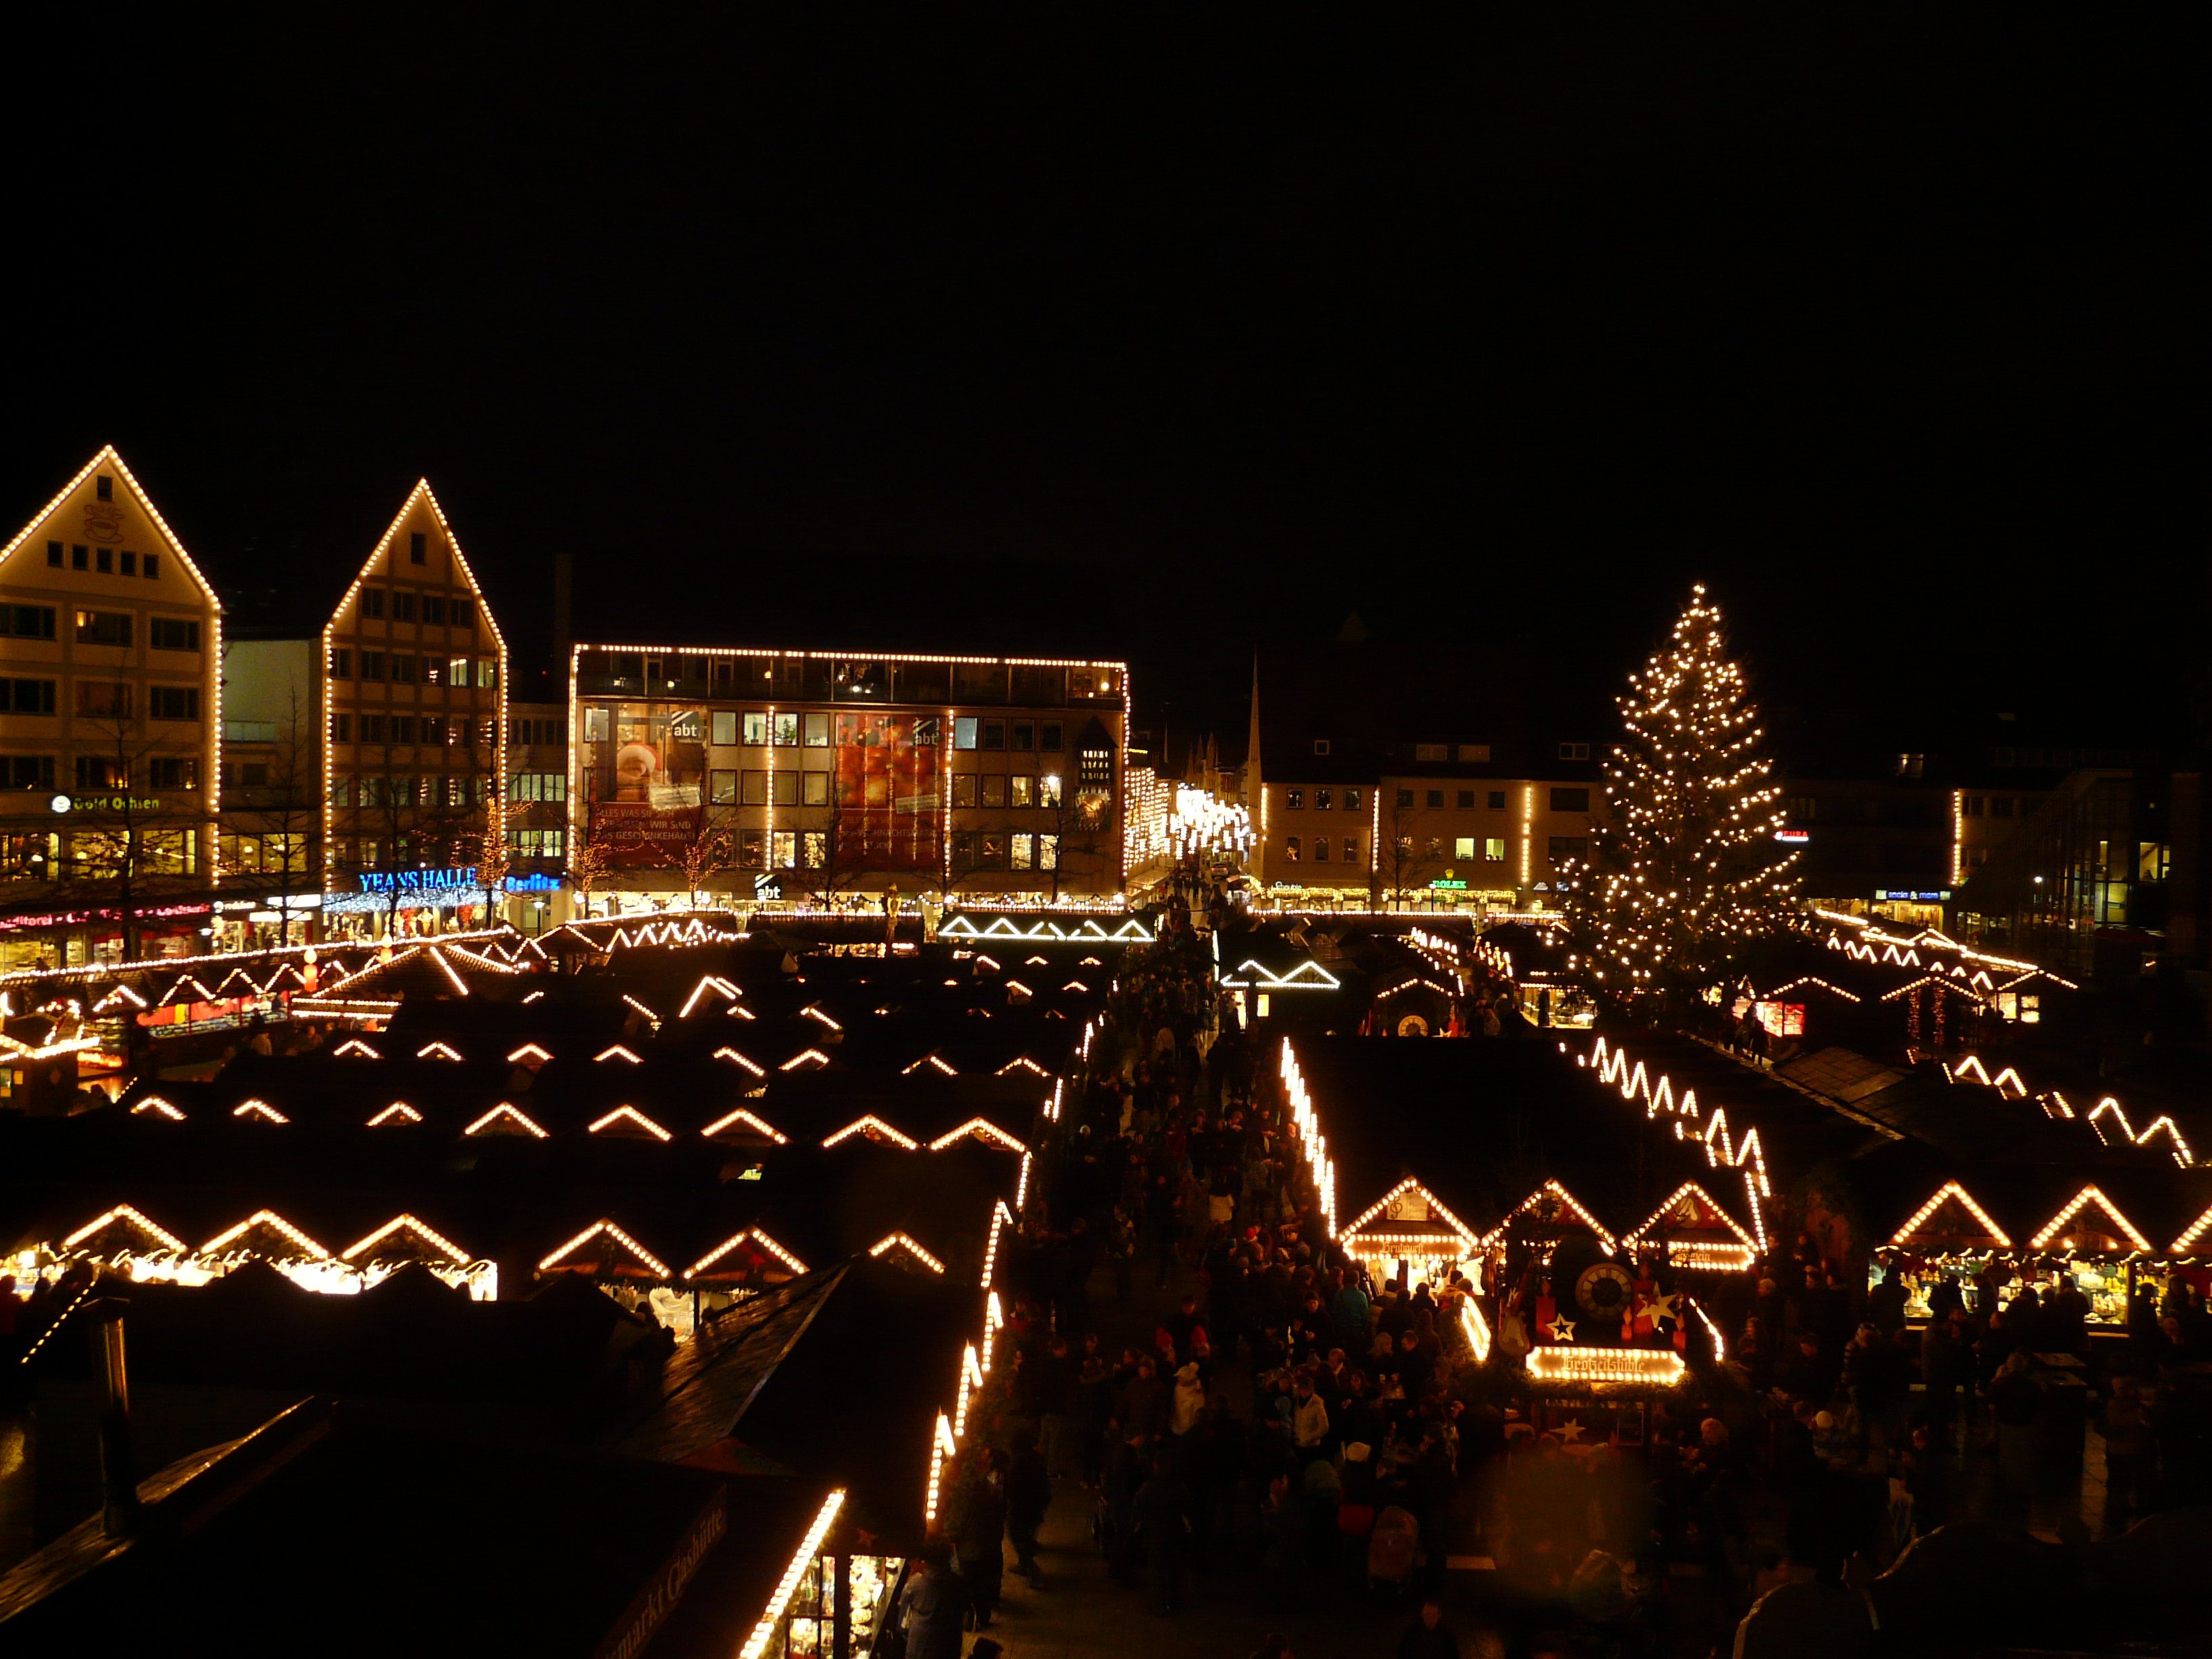
light, skyline, night, city, cityscape, downtown, evening, human, market, christmas, lighting, christmas tree, christmas decoration, lights, sale, christmas market, metropolis, ulm, christmas lights, sea of light, ulmer, human settlement